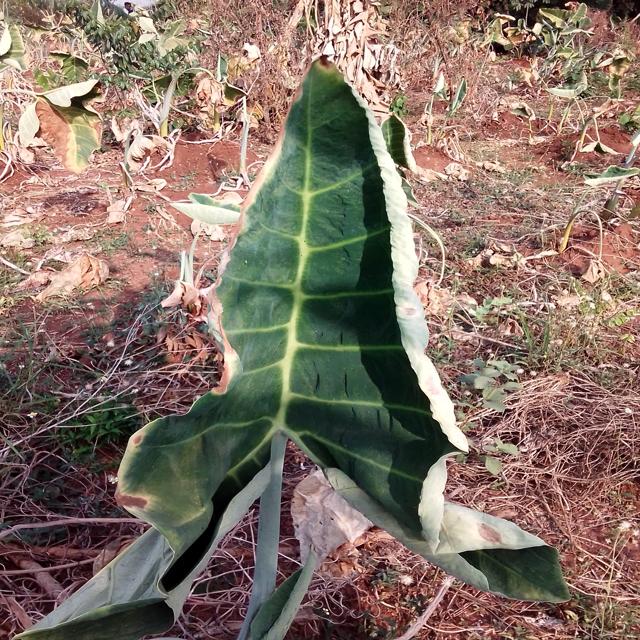
Label: Early_Blight